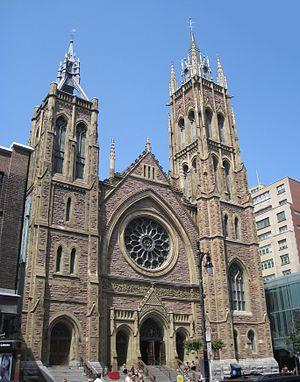
Le portail de Église Unie Saint-James de Montréal (2010)
L'église unie Saint-James est un lieu de culte protestant de l'Église unie du Canada, situé à Montréal. Elle est édifiée plus précisément au 463, rue Sainte-Catherine Ouest, entre les rues Saint-Alexandre et City Councillors, dans l'arrondissement de Ville-Marie. L'église est de religion protestante et fait partie de l'Église unie du Canada, deuxième en importance au pays.